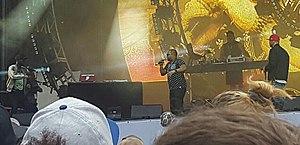
Ma photo de Dubmatique
Dubmatique est un groupe de hip-hop canadien originaire Montréal, au Québec. Il a été formé en 1992 par Jérôme-Philippe Bélinga, Ousmane Traoré et Alain Benabdallah. Dubmatique est souvent considéré comme l'un des piliers du rap québécois, ayant ouvert la porte à une nouvelle génération d'artistes. Dans cette catégorie, il est seul groupe à avoir un disque certifié platine.